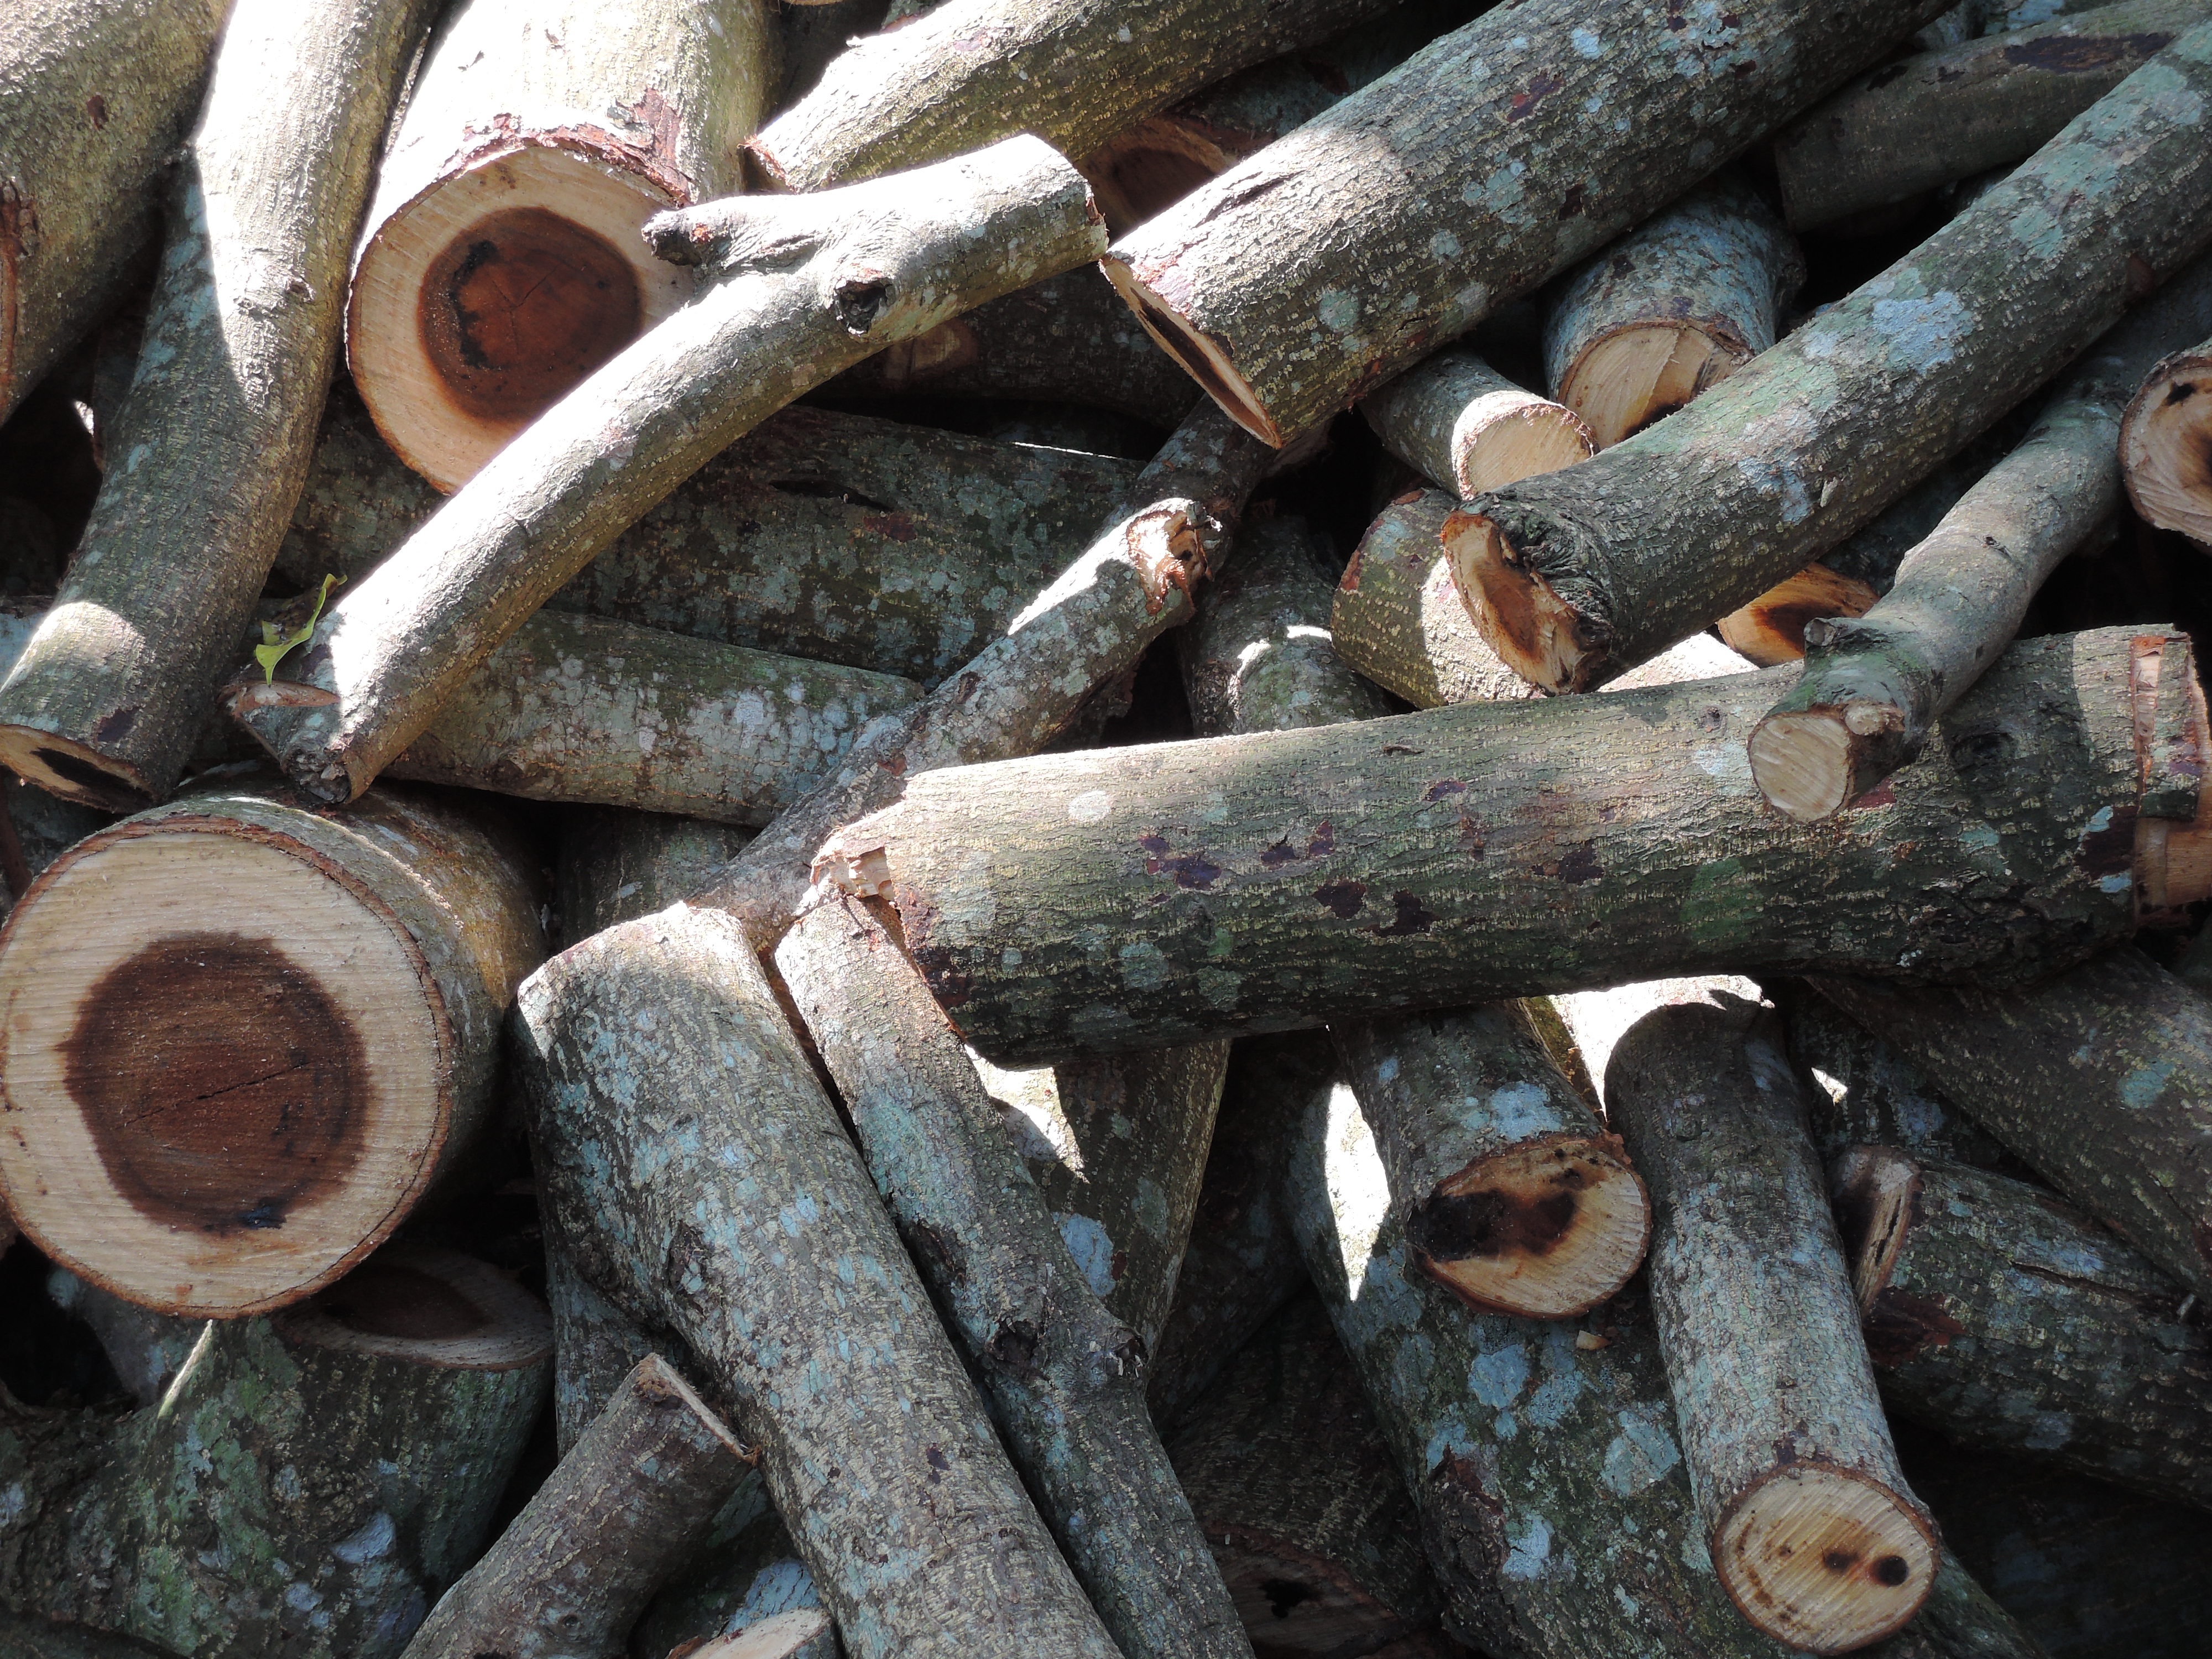
tree, wood, trunk, journal, rust, soil, material, iron, carving, scrap, light and shadow, wood head, mu wen